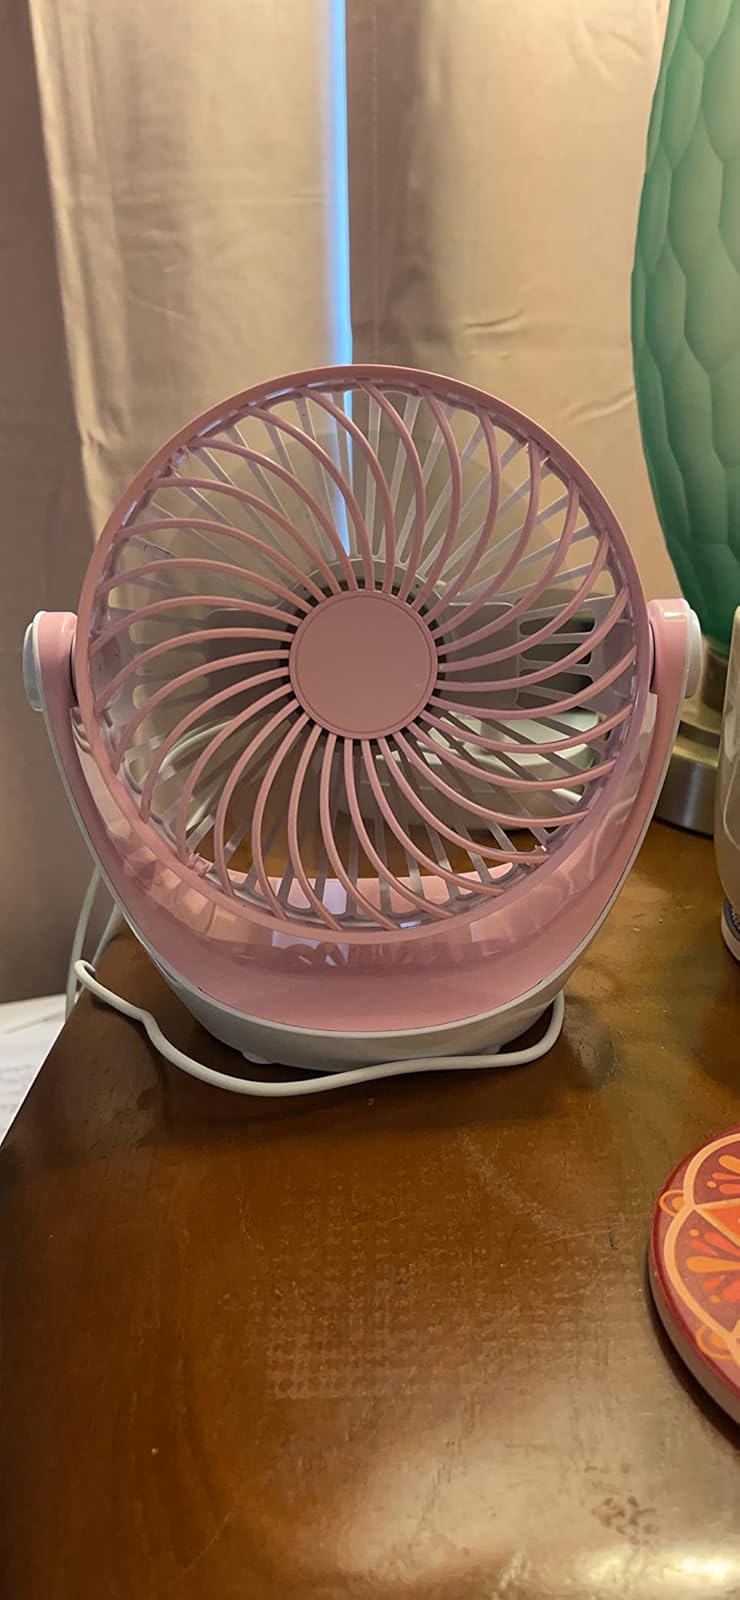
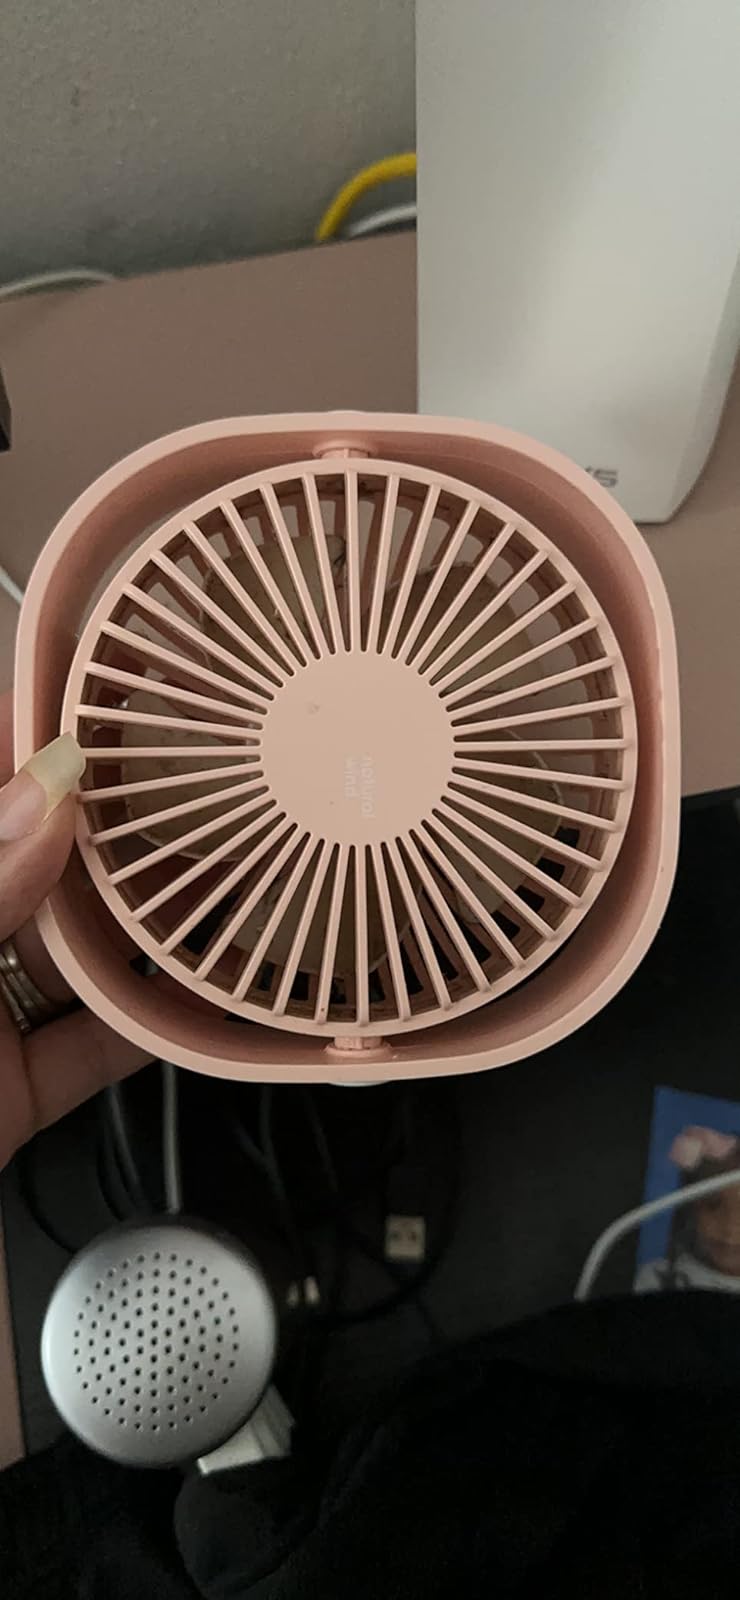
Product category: fan
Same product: no